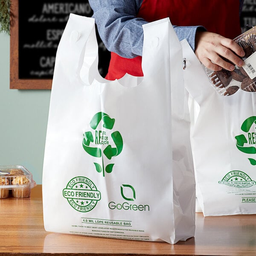
Label: plastic